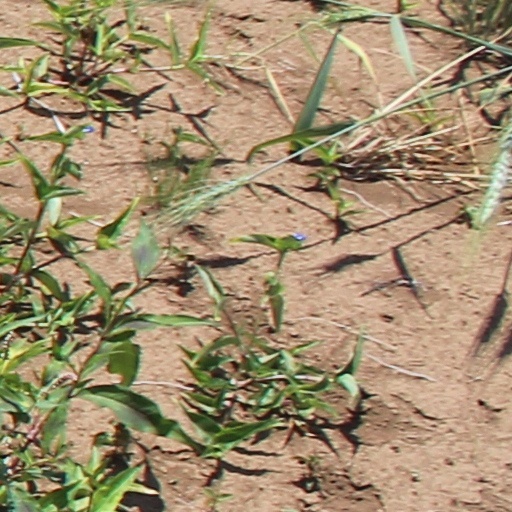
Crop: wheat